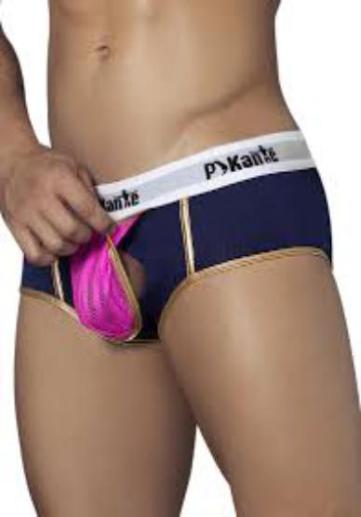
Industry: Clothes